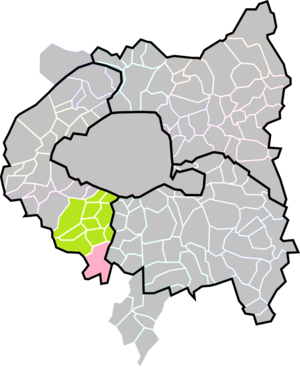
Localisation de la Communes d'Antony (Département des Hauts-de-Seine) au sein de l'Établissement Public Territorial de la Vallée Sud Grand Paris, adhérent à la Métropole du Grand Paris